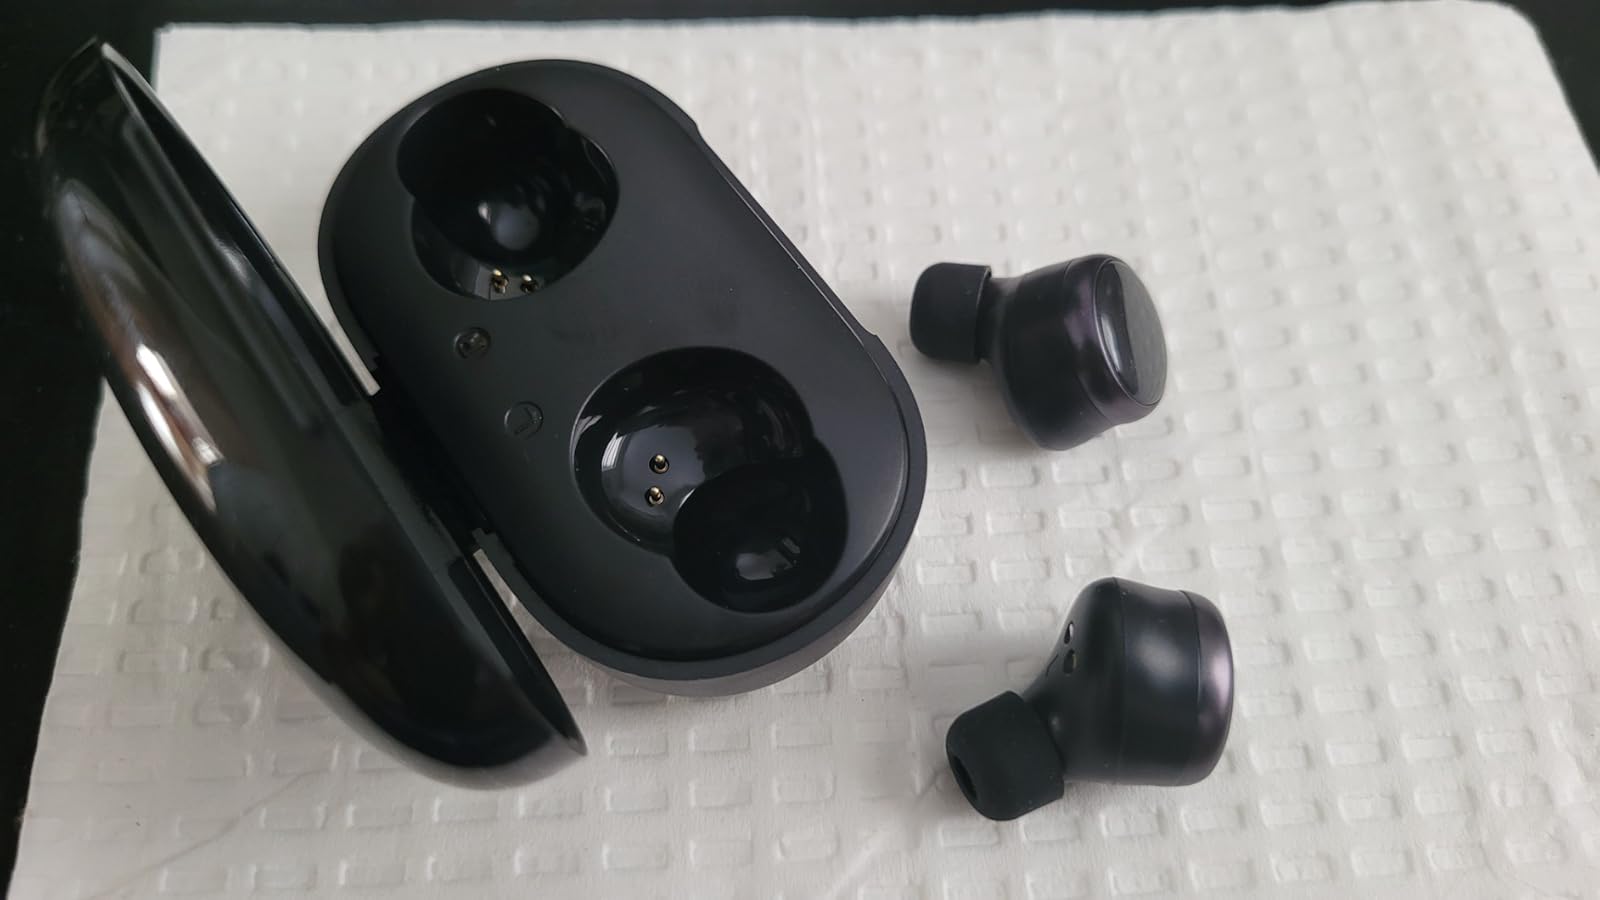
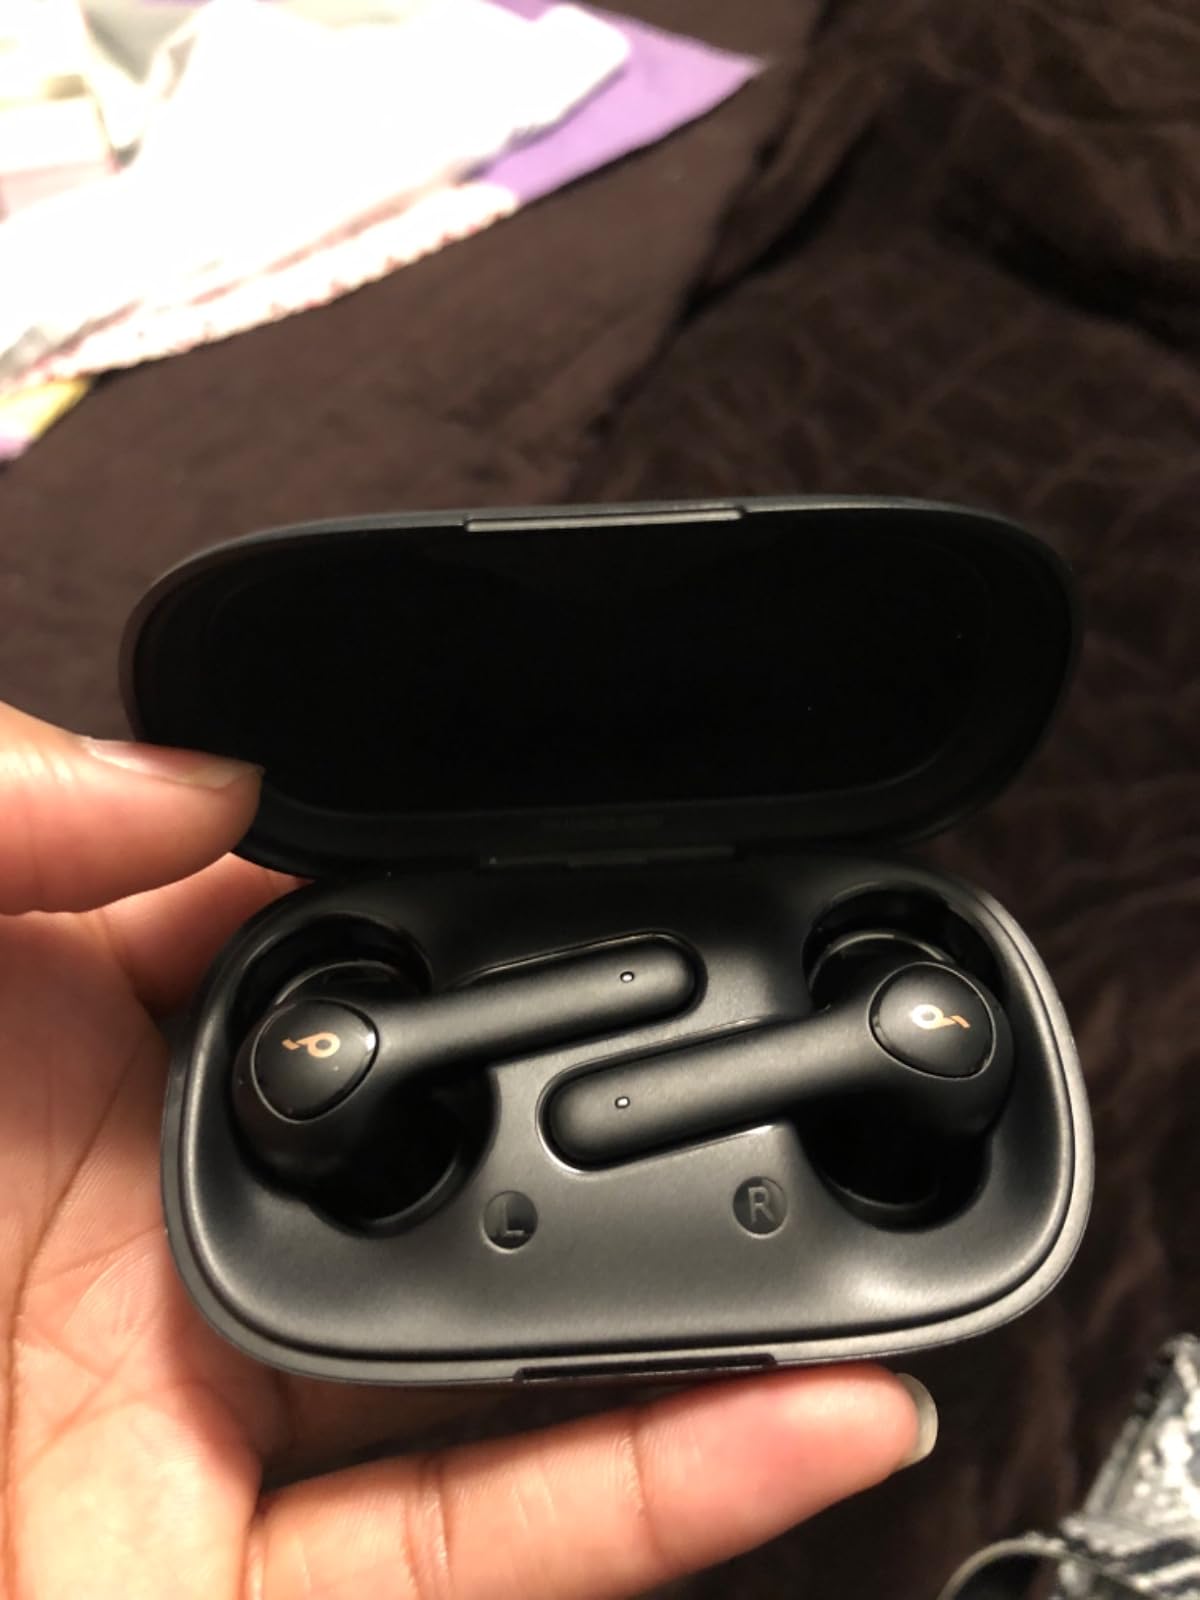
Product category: earbuds
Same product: no